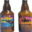
Label: bottle